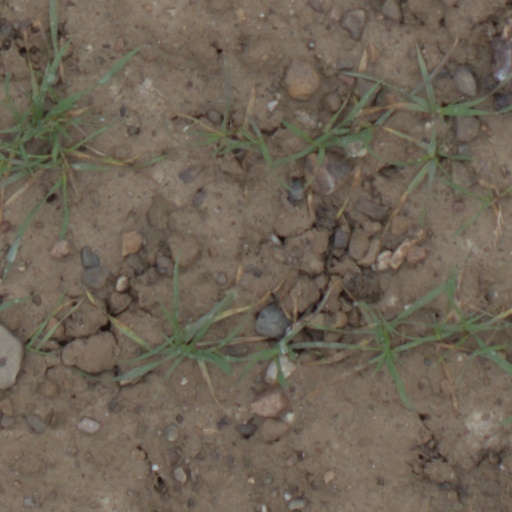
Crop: wheat